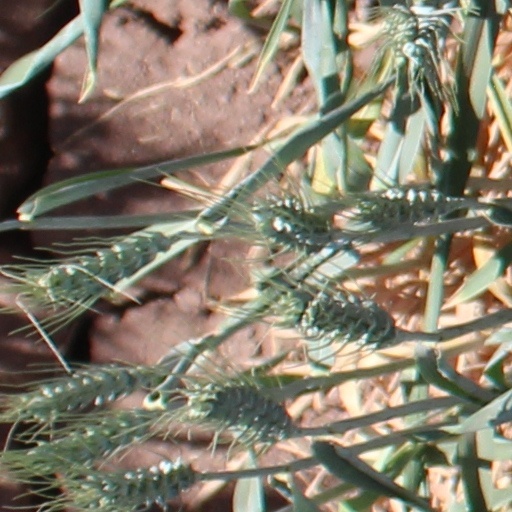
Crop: wheat